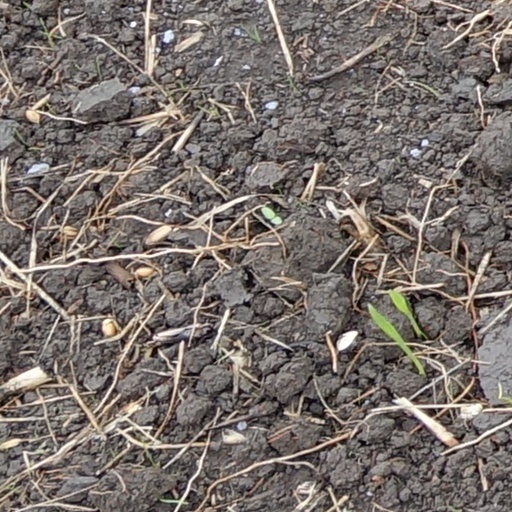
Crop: wheat